WJZA (AM)

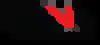
Former logo

On July 12, 2023, it was announced that Beasley Broadcast Group would sell WWWE to Davis Broadcasting, which owns WLKQ-FM Buford, WCHK Canton, and WWWE (AM) (then WJZA) Decatur, as well as a cluster of stations in Columbus, Georgia. The amount of the sale was $250,000. Beasley would continue to own WAEC in Atlanta. Following the acquisition, which was consummated on September 11, 2023, WWWE abandoned its talk radio format and began simulcasting the Spanish language Latin pop format heard on WCHK in Canton, Georgia. The station changed its call sign to WJZA on October 19 and became the primary signal of the smooth jazz format that used to be heard on the 1310 kHz Decatur, Georgia facility.